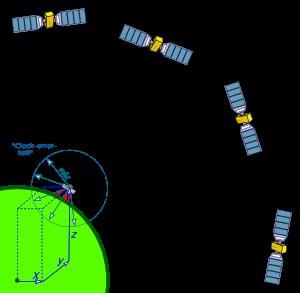
L’application du GPS à la météorologie est une technique de météorologie développée dans les années 2000 et utilisant les propriétés de réfraction de la vapeur d'eau, de variation de la pression et de la température sur le signal venant des satellites du système de radio-navigation par satellites. Il existe deux applications principales : mesure de l'humidité totale à partir d'une station de réception au sol et radiosondage par occultation radio.